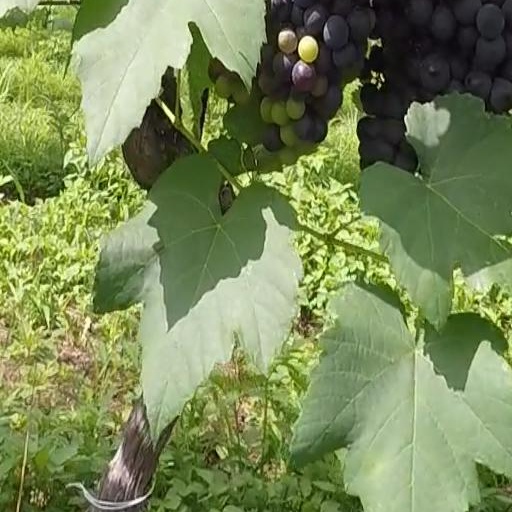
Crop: grape